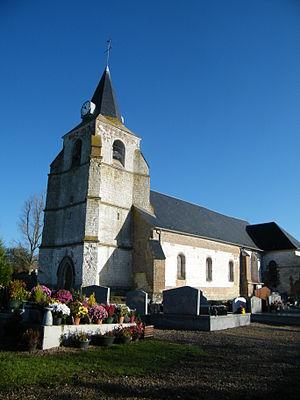
Forest-Montiers, Somme, France, église Saint-Martin.
Forest-Montiers est une commune française située dans le département de la Somme en région Hauts-de-France.